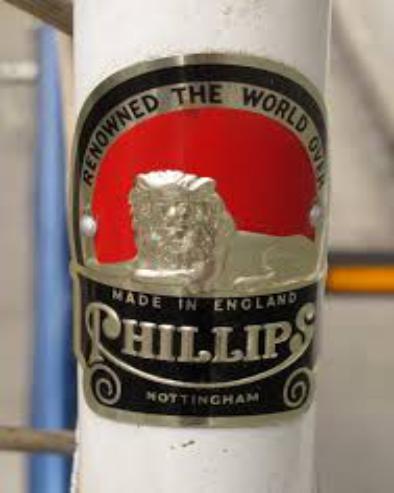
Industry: Transportation